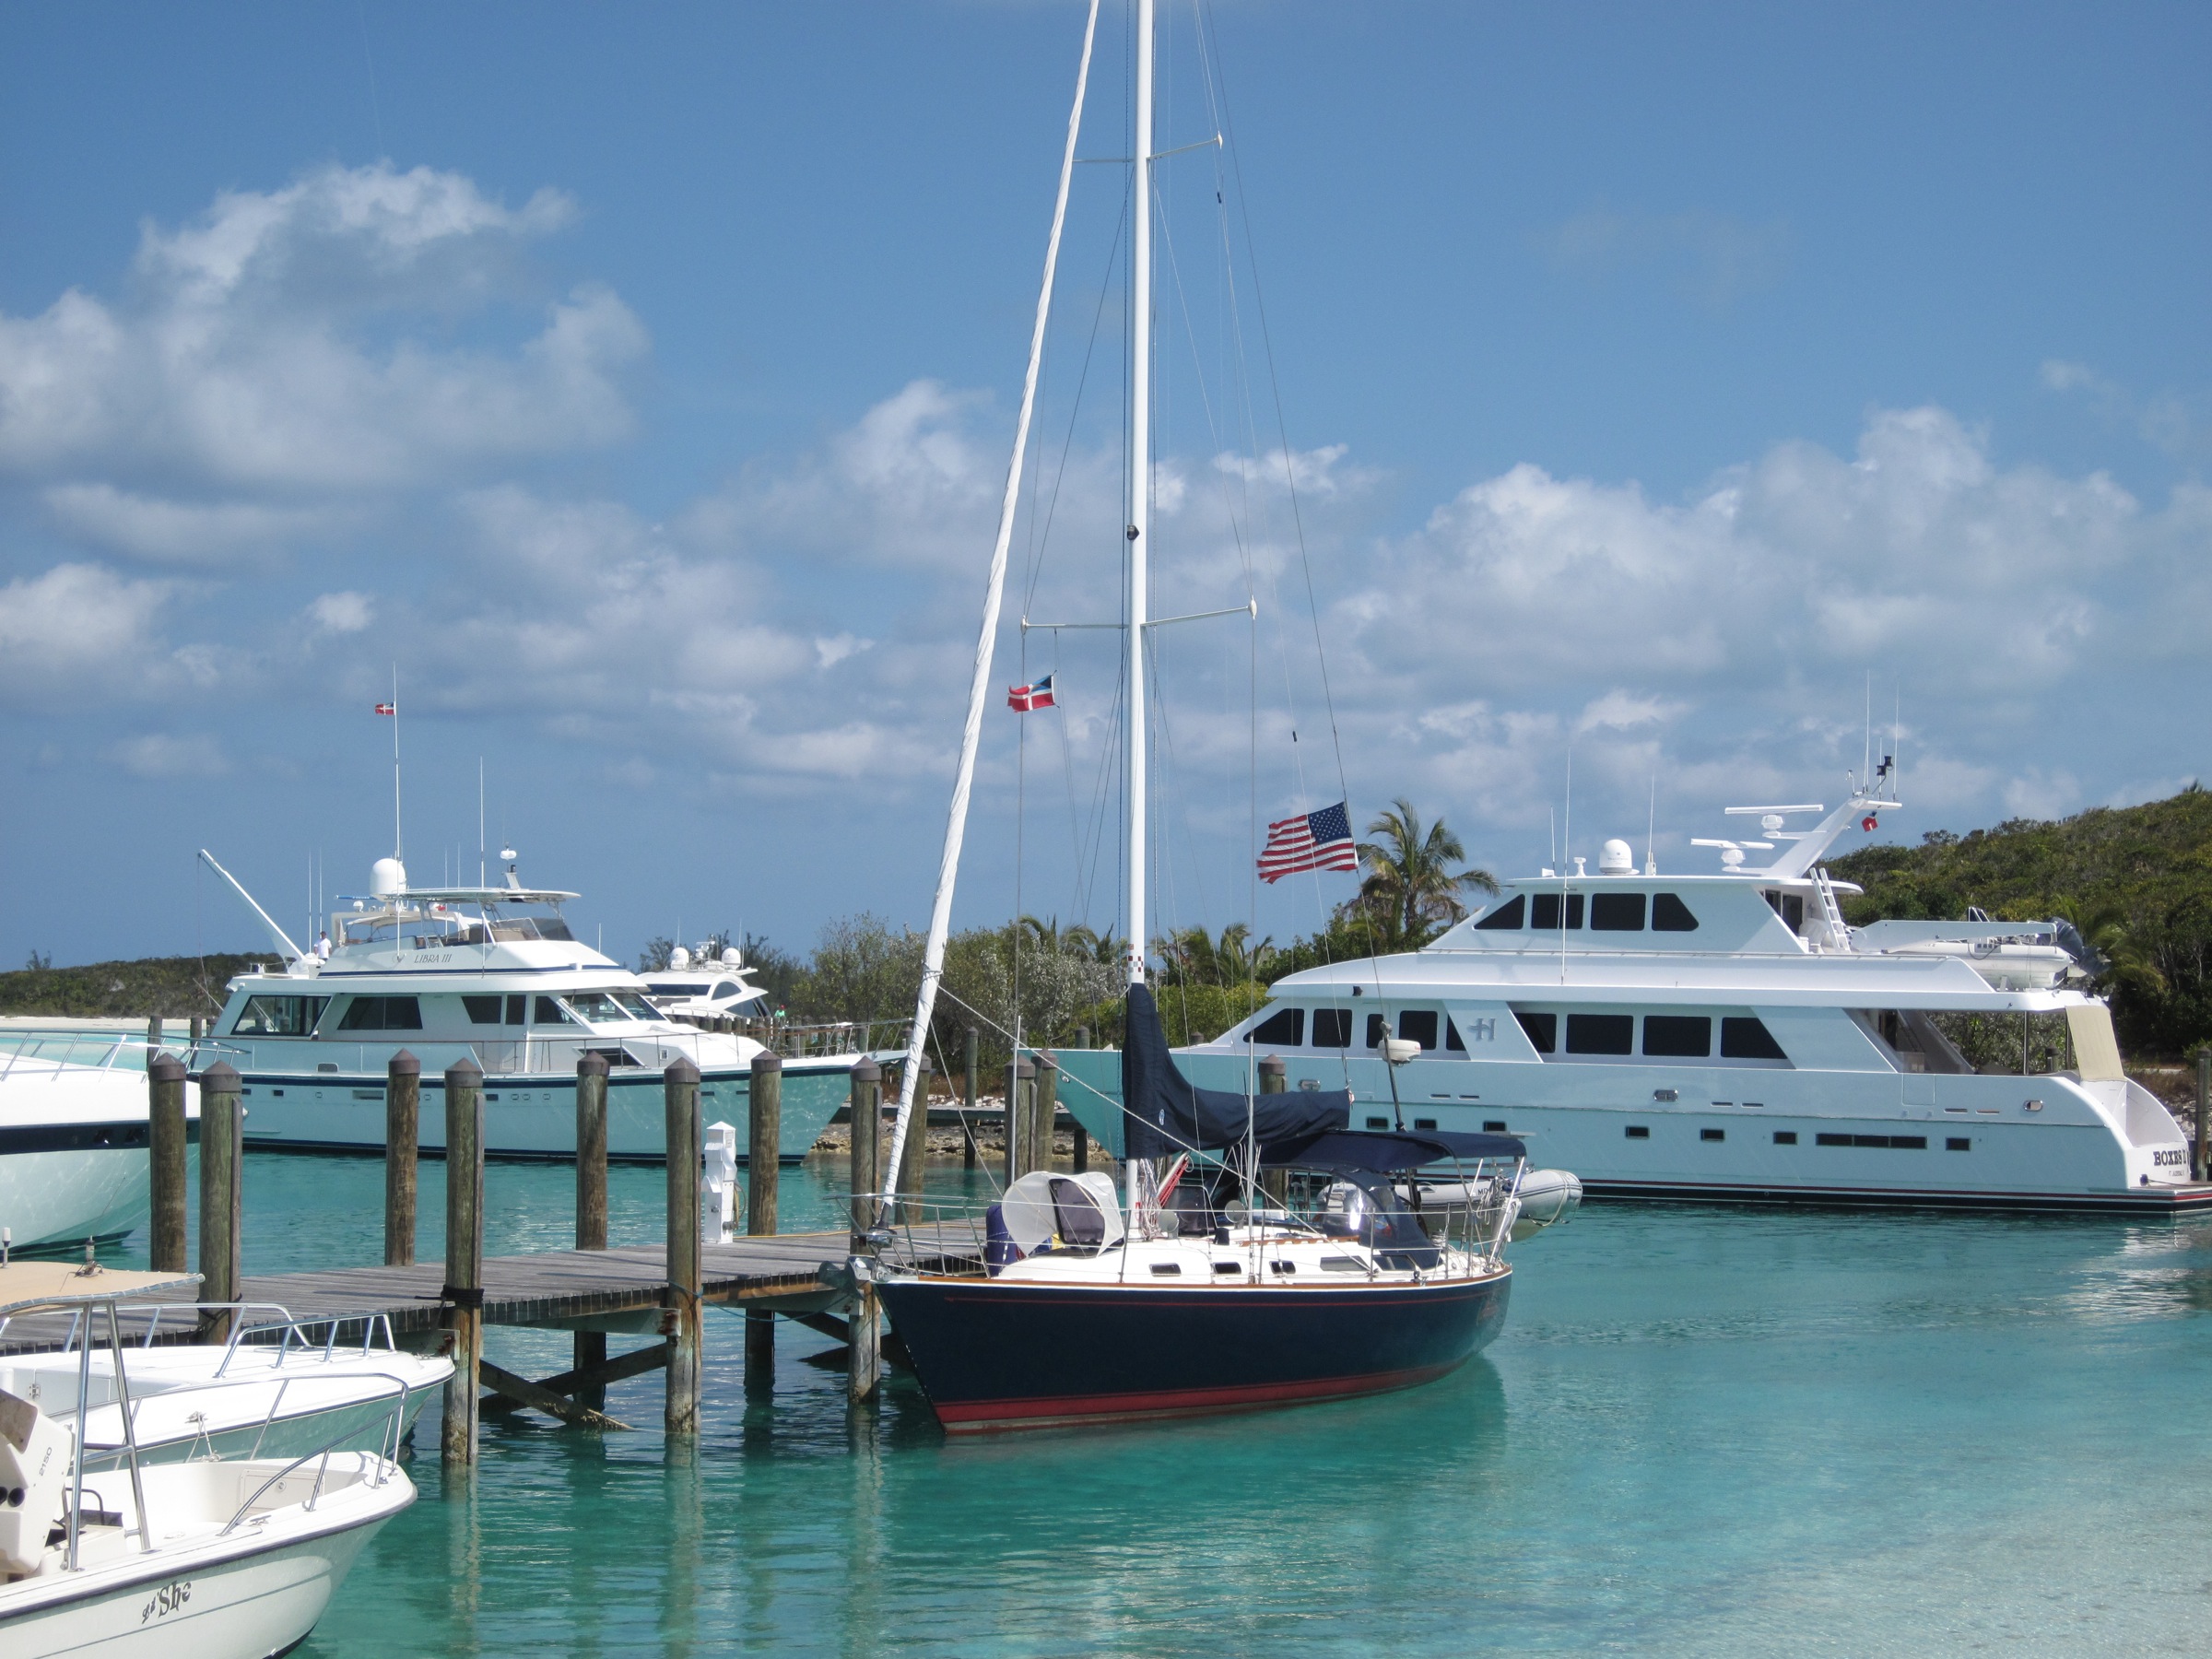
sea, coast, dock, boat, ship, vacation, vehicle, mast, yacht, lagoon, bay, harbor, marina, sailboat, boating, bahamas, watercraft, catamaran, motor ship, passenger ship